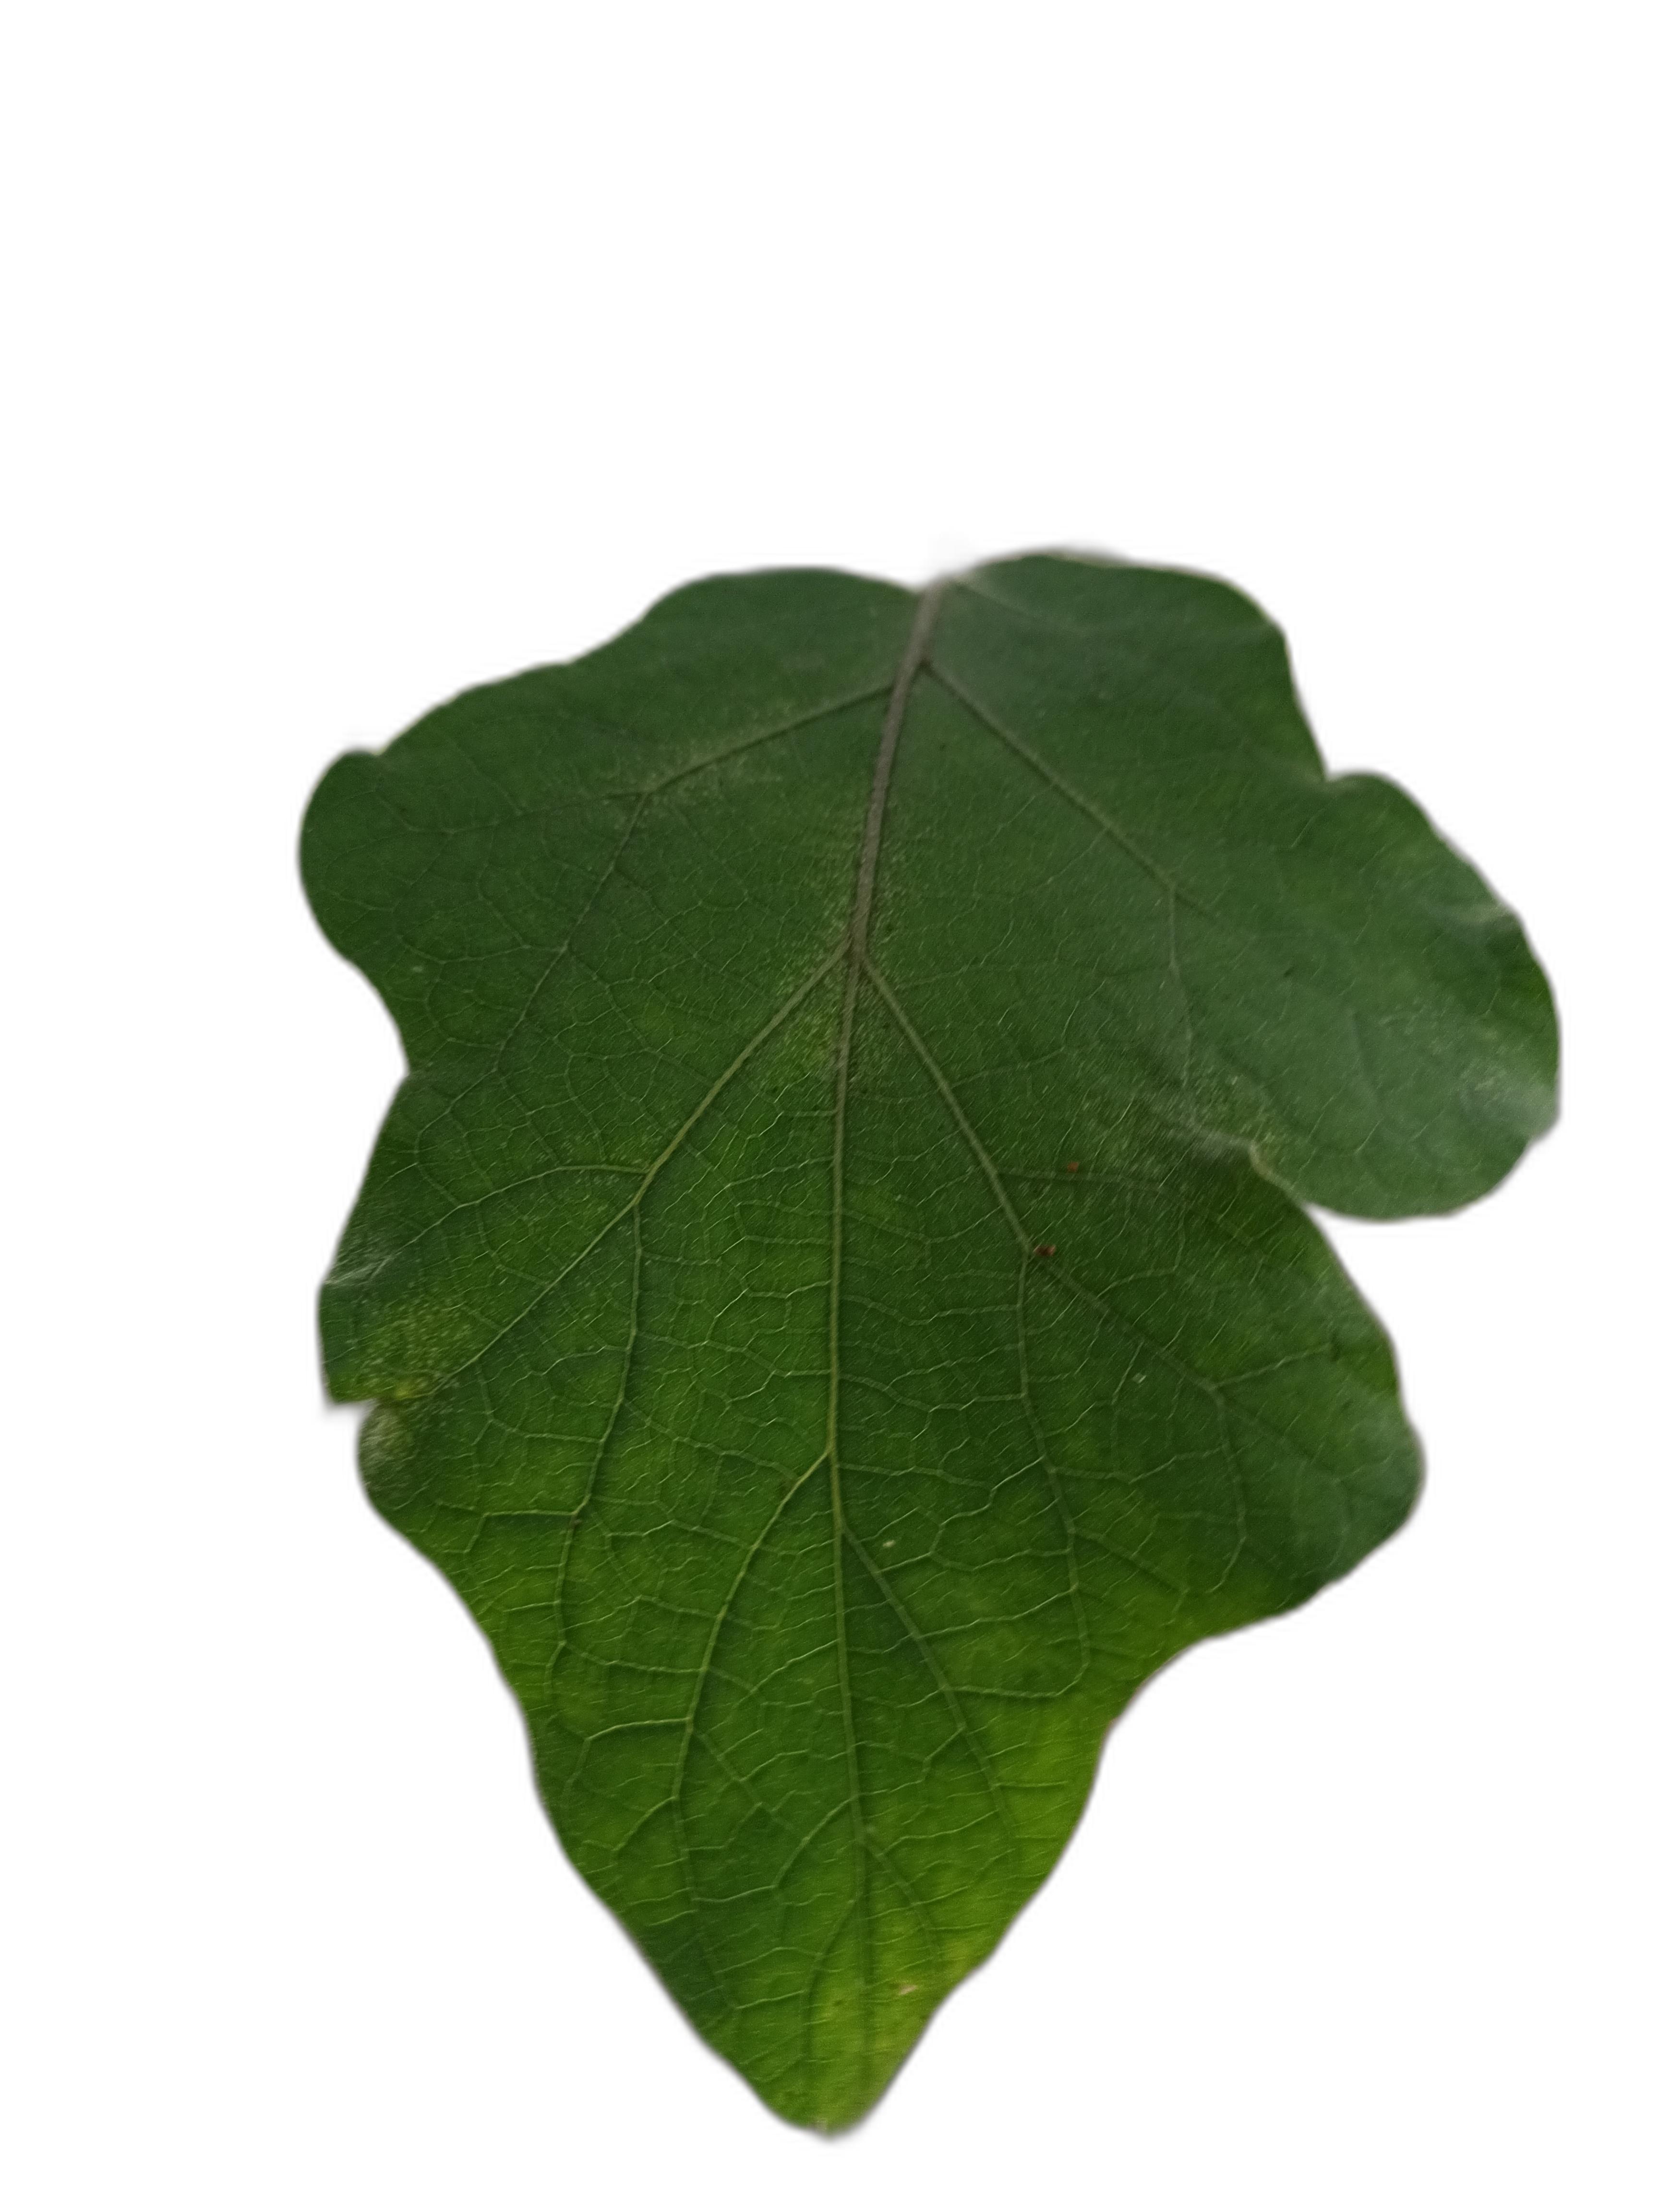
Label: Healthy Leaf